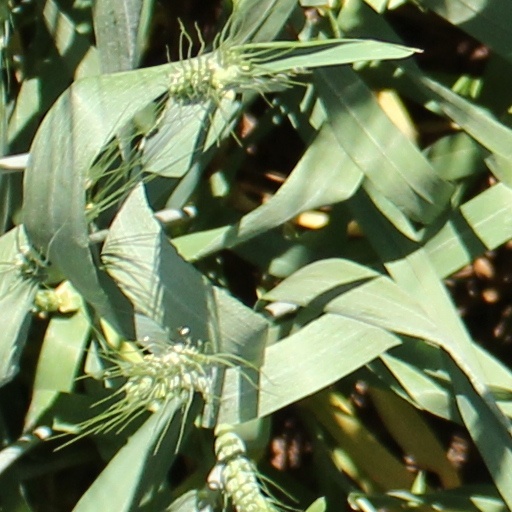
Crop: wheat